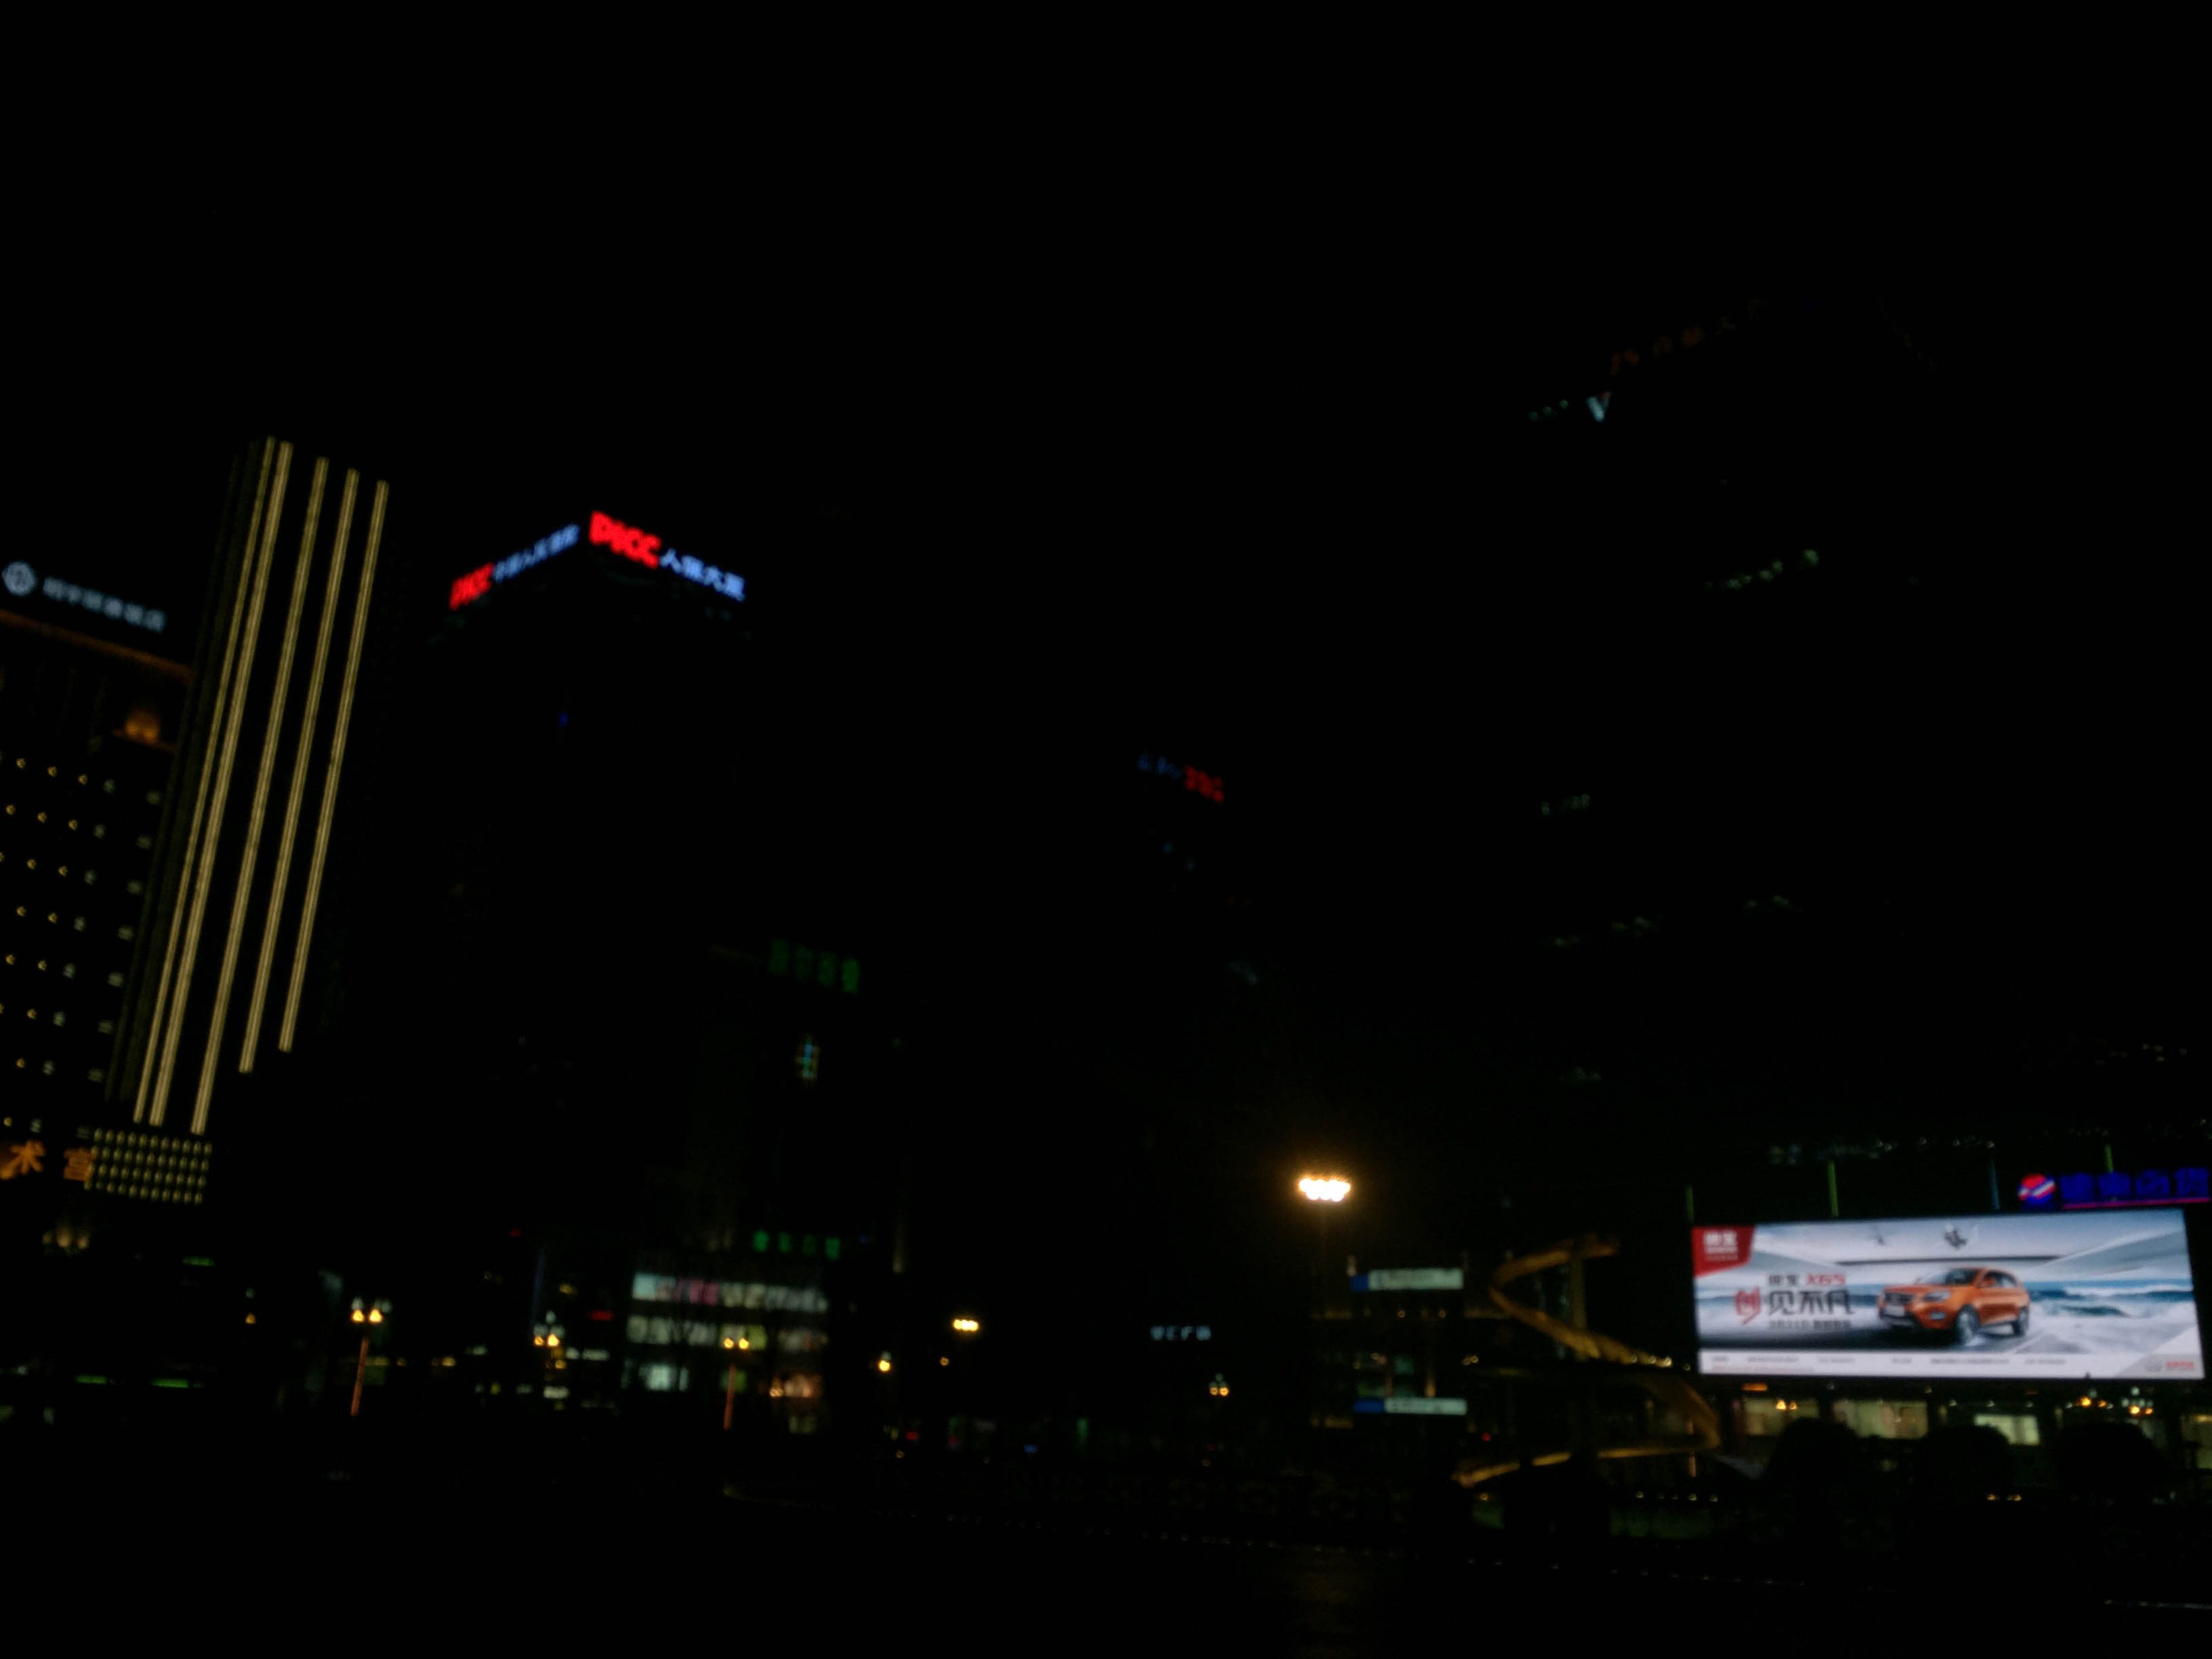
light, night, evening, darkness, lighting, shape, atmosphere of earth